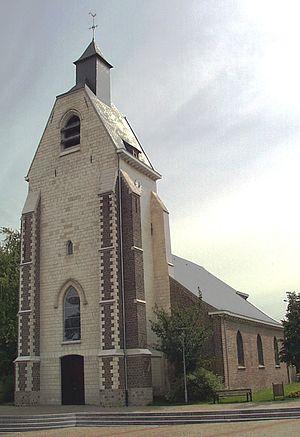
Eglise de Lezennes (XIIème siècle)